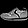
Label: Sneaker